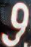
Number: 9